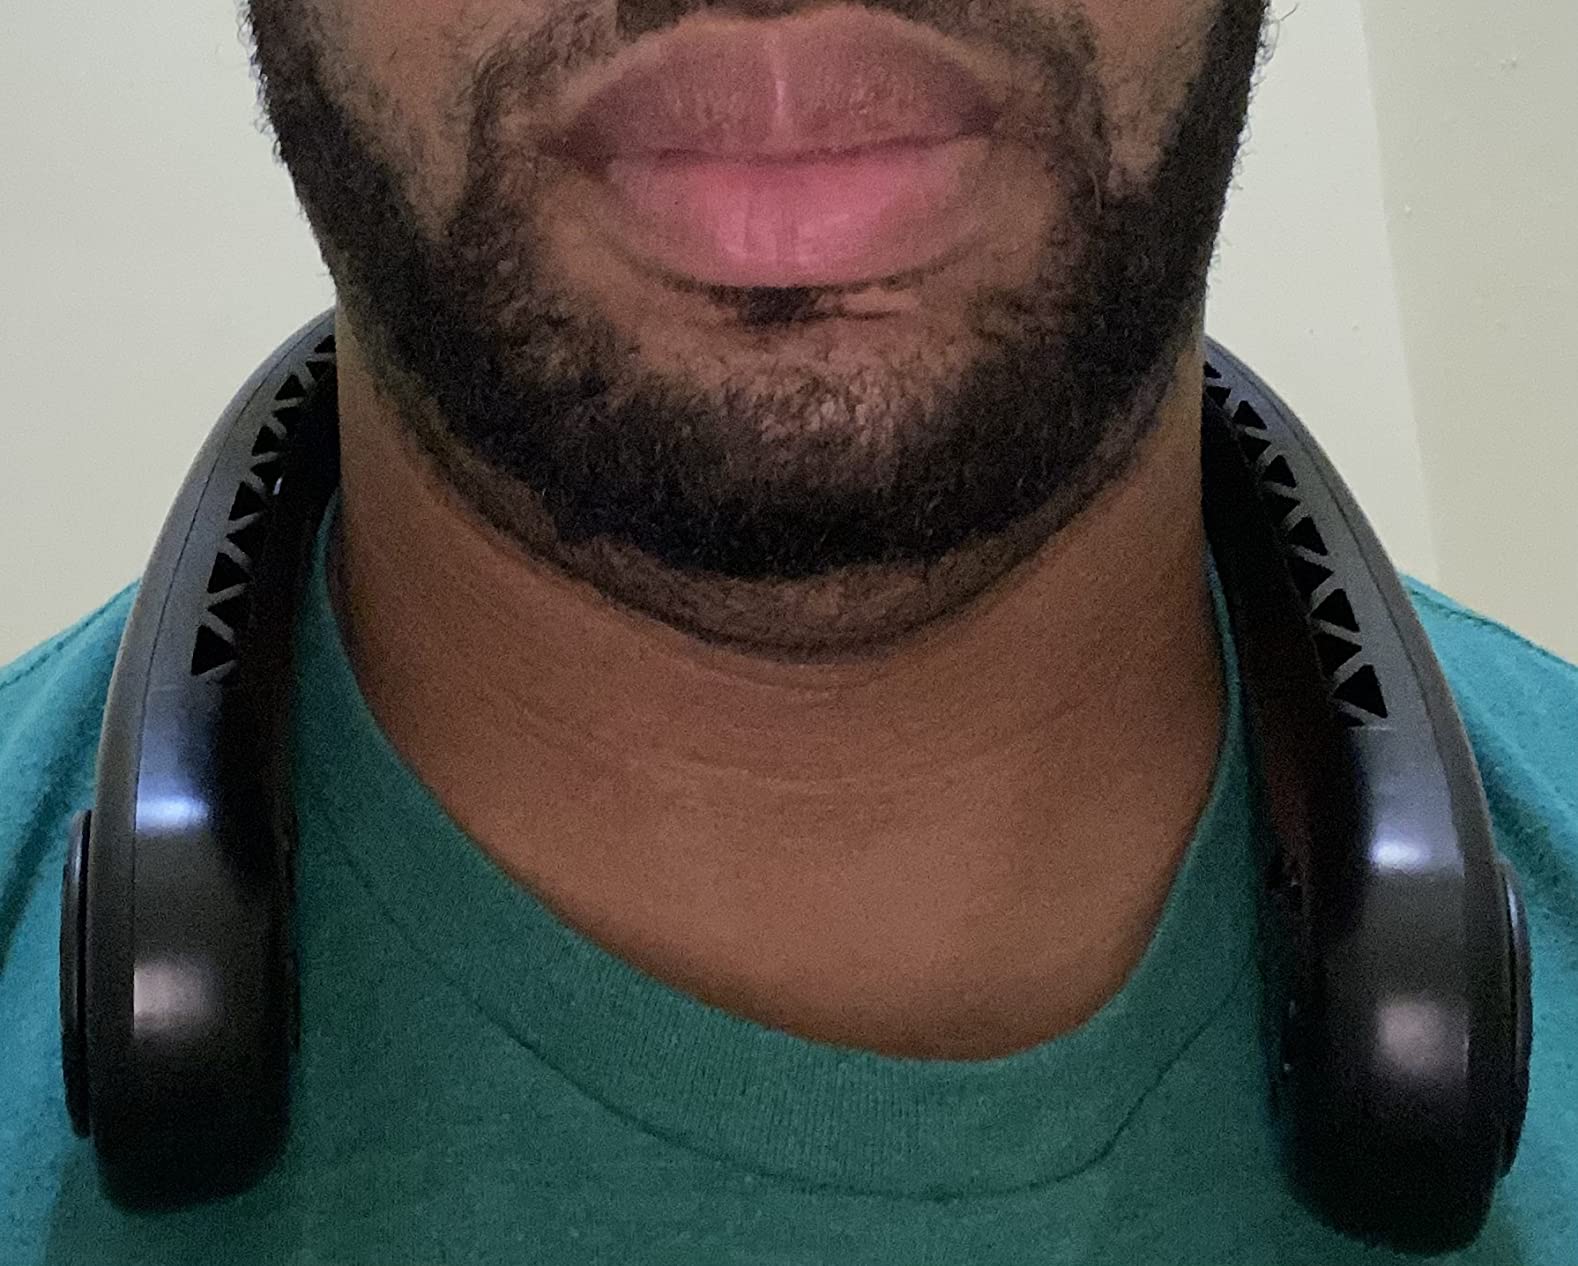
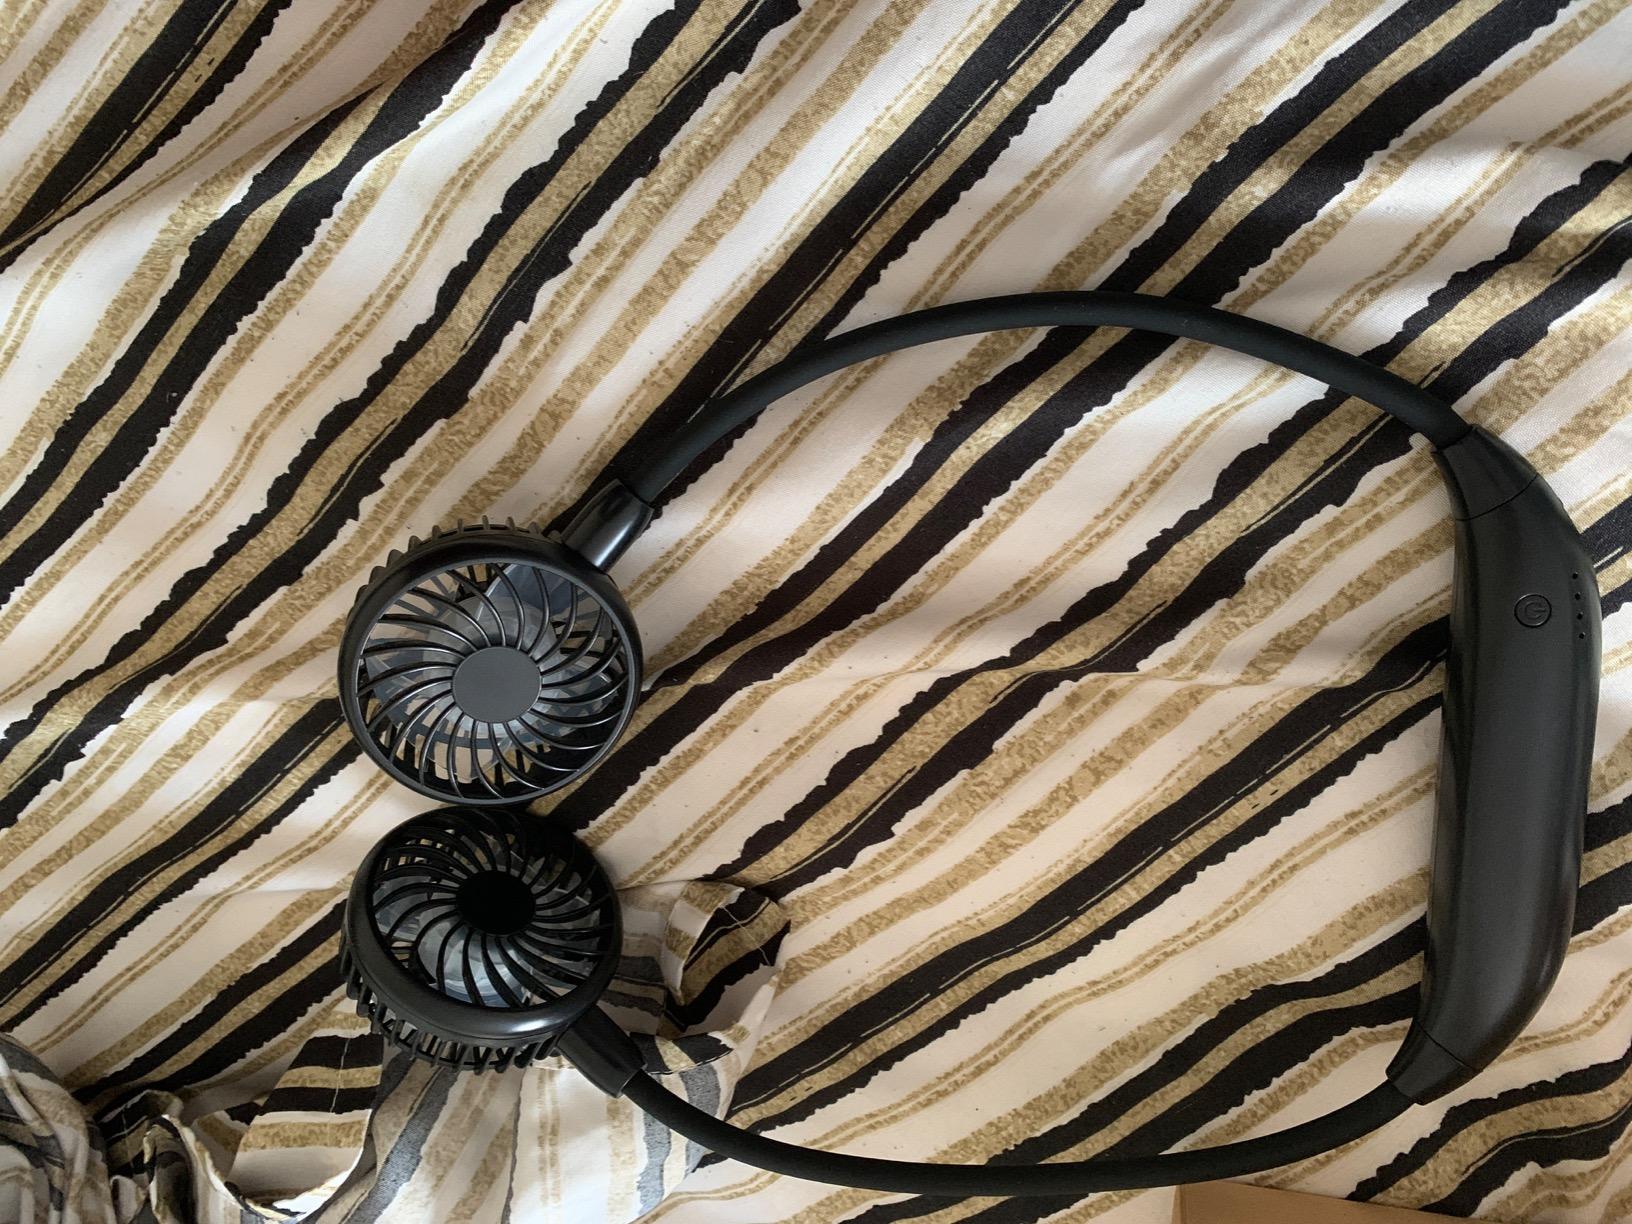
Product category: fan
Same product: no